The Transition of Juan Romero

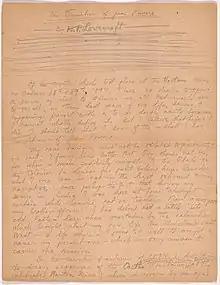
The Transition of Juan Romero

"The Transition of Juan Romero" is a short story by American horror fiction writer H. P. Lovecraft, written on September 16, 1919, and first published in the 1944 Arkham House volume "Marginalia".